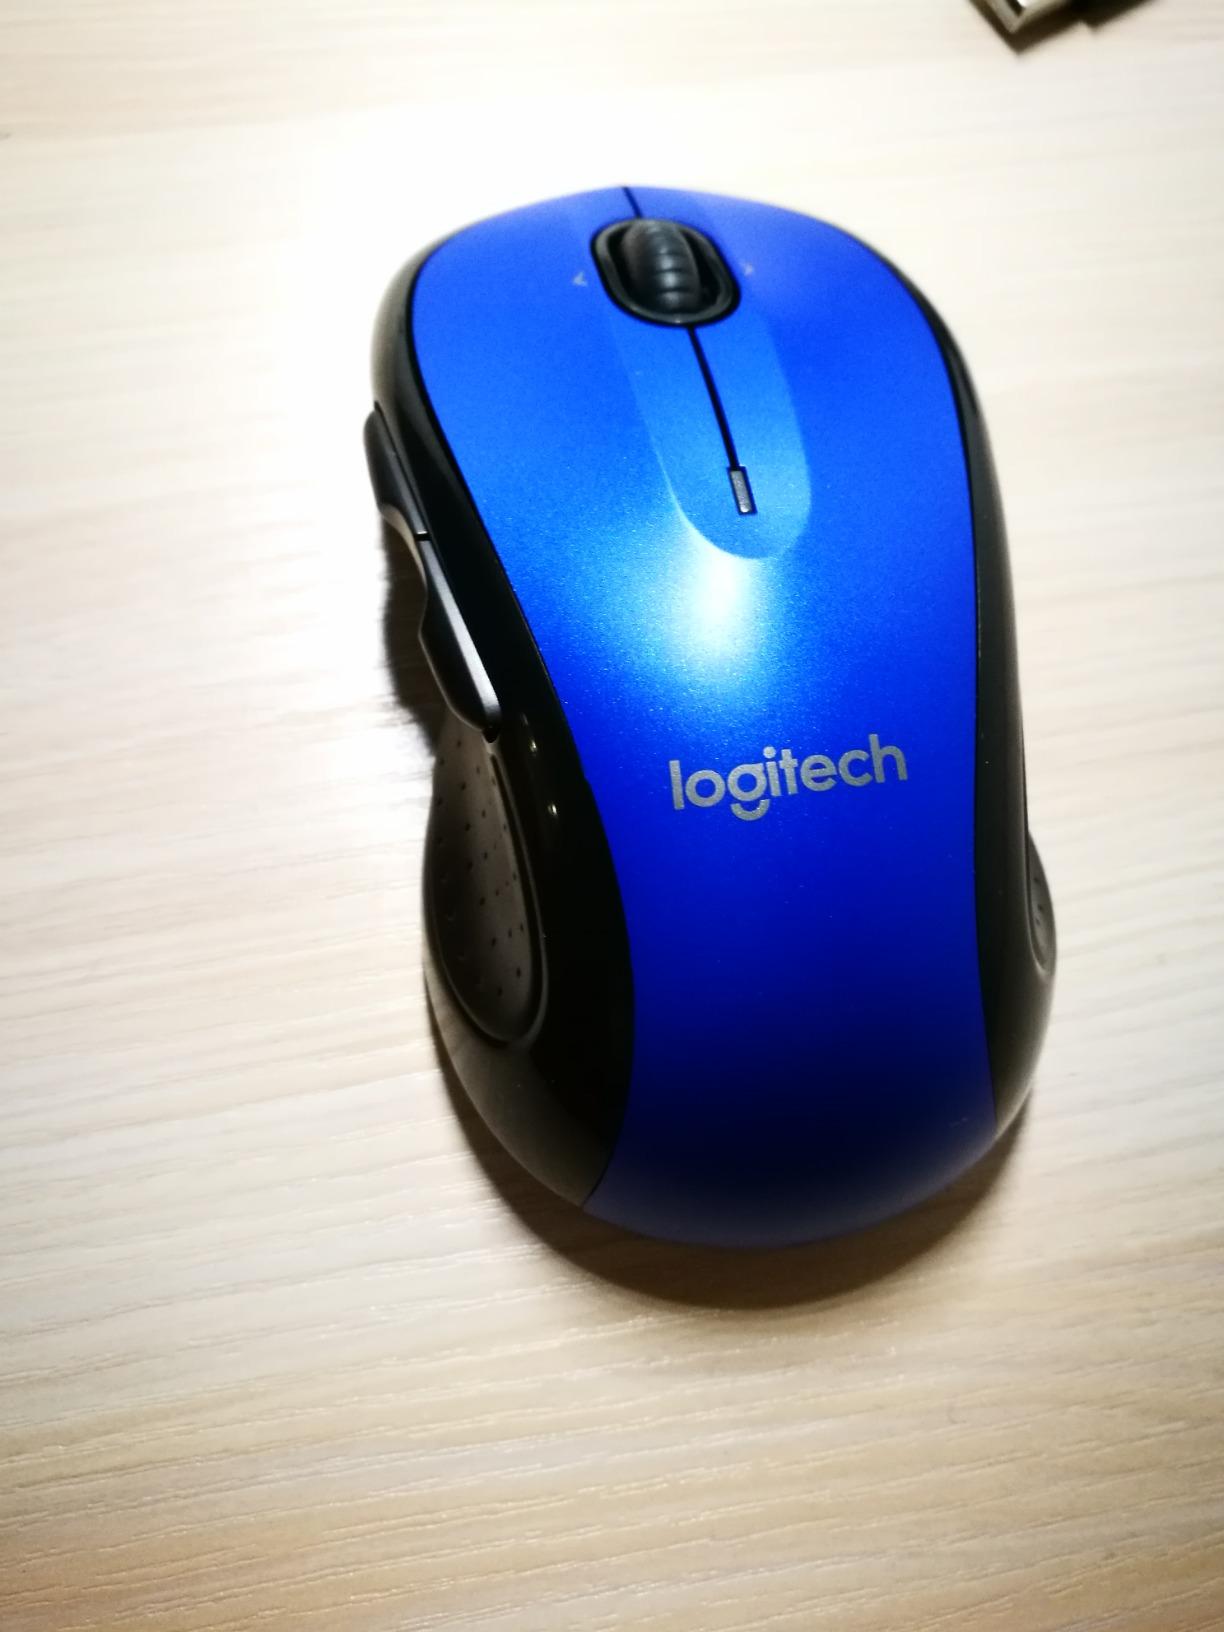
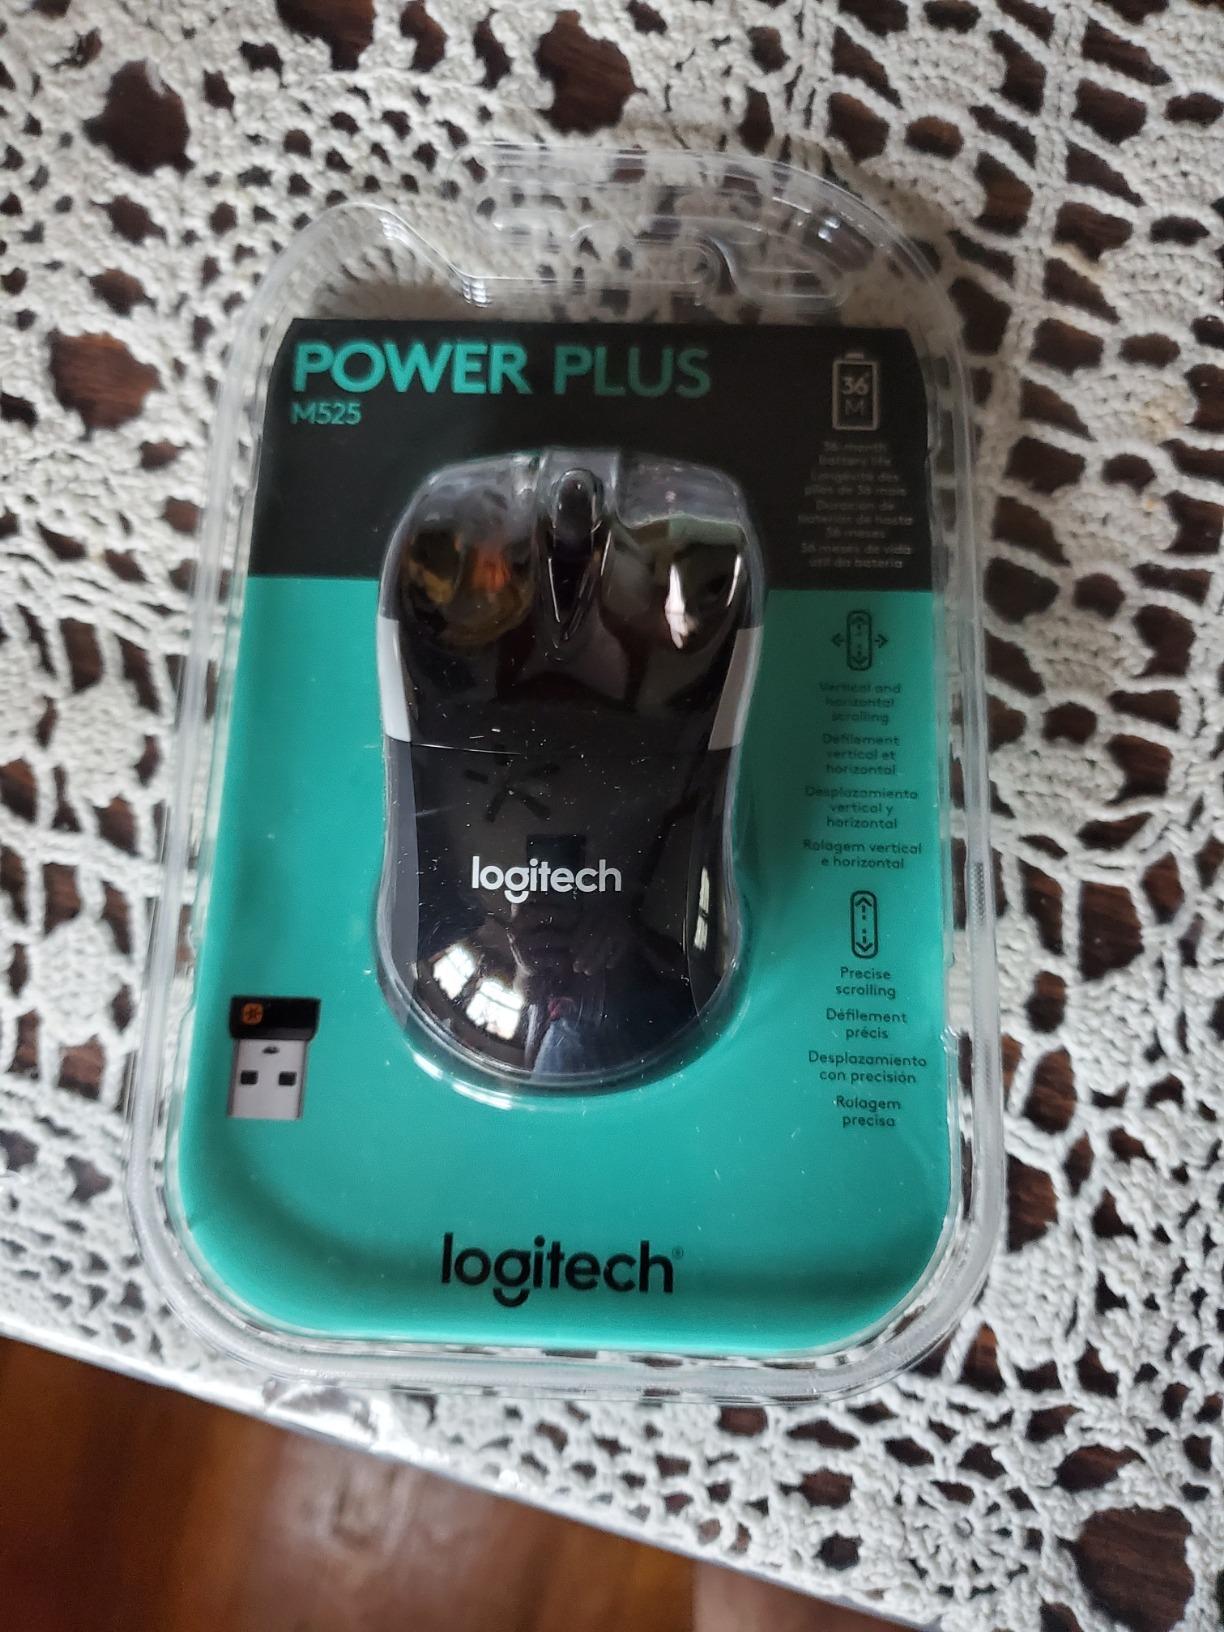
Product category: mouse
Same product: no